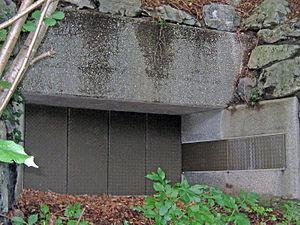
Une canonnière est un emplacement défensif, sur des fortifications, où l'on place les premières armes à feu qui remplacent progressivement au XVᵉ et XVIᵉ siècles les arcs et arbalètes utilisés dans les meurtrières. Comme pour l'archère, l'arbalétrière et l'archère-canonnière, les castellologues ont remis en cause l'utilité défensive de la canonnière, les armes à feu, portables ou non, étant peu efficaces et peu nombreuses dans les arsenaux à cette époque. Les canonnières n'avaient vraisemblablement pour but que de couvrir les travaux d'approche des ennemis et de symboliser la puissance militaire du château ou de la place forte.